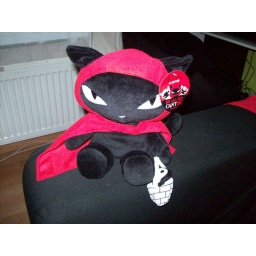
newest emily kitty cat plush in our collection! now we need to get the wolf one :)